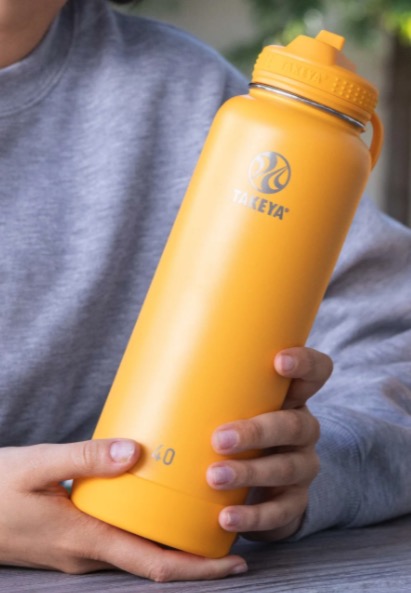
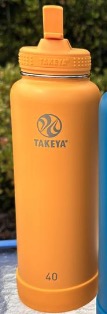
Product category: misc
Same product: yes